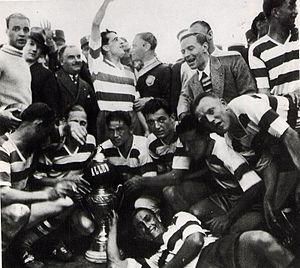
Le fr:FC Sète vainqueur de la fr:Coupe de France de football en 1934
Le championnat de France de football, appelé Ligue 1 est le championnat professionnel de football de plus haut niveau de la Fédération française de football.
L'édition 1933-1934 de la Coupe de France de football voit le sacre du FC Sète devant l'Olympique de Marseille.
Le Football Club de Sète 34 est un club français de football basé à Sète et fondé en 1914.
Ernest Libérati, né le 22 mars 1908 à Oran, en Algérie, et mort le 2 juin 1983, est un footballeur français qui évoluait au poste d'ailier droit.
Louis Gabrillargues, né le 16 juin 1914 à Montpellier et mort le 20 novembre 1994 à Saint-Bauzille-de-Putois, est un footballeur international français évoluant au poste de demi-centre et reconverti entraîneur. Avec l'équipe de France, il participe à la Coupe du monde 1934.